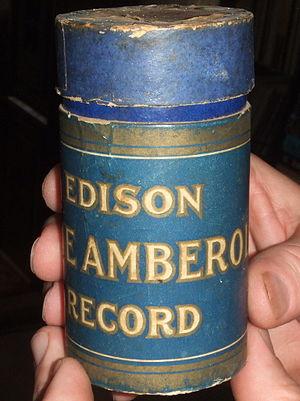
Eleonora de Cisneros est une chanteuse américaine d'opéra. Cisneros a grandement favorisé la vente de Liberty bond durant la Première Guerre mondiale. Elle a chanté pour la Metropolitan Opera company. Cisneros a fait des tournées aux États-Unis durant la Première Guerre mondiale pour lever des fonds pour la Croix-Rouge.